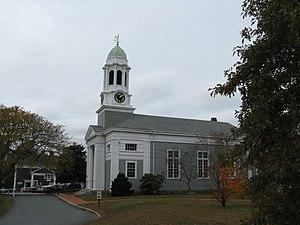
Barnstable est une ville du Cap Cod, dans le Massachusetts, aux États-Unis. C'est le chef-lieu du comté de Barnstable. Au recensement de 2010, sa population s'élevait à 45 193 personnes sur un territoire de 197,5 km².